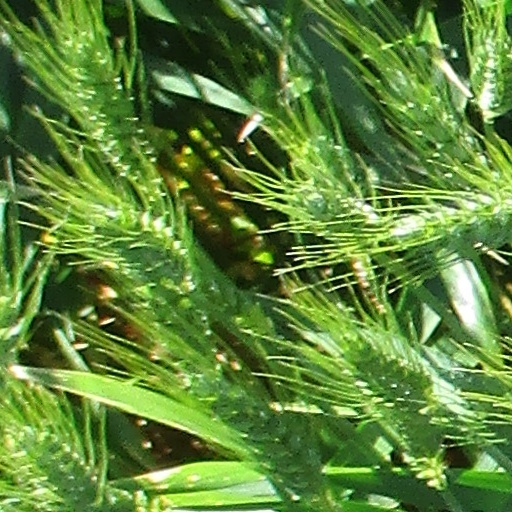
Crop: wheat